Debian

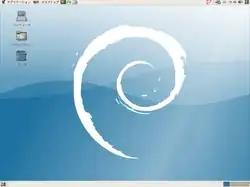
Debian 4 (Etch), 2007

The 3.1 Sarge release was made in June 2005. This release updated 73% of the software and included over 9,000 new packages. A new installer with a modular design, Debian-Installer, allowed installations with redundant array of inexpensive disks (RAID), X file system XFS, and Logical Volume Manager (LVM) support, improved hardware detection, made installations easier for novice users, and was translated into almost forty languages. An installation manual and release notes were in ten and fifteen languages respectively. The efforts of Skolelinux, Debian-Med and Debian-Accessibility raised the number of packages that were educational or had a medical affiliation, and of packages made for people with disabilities.